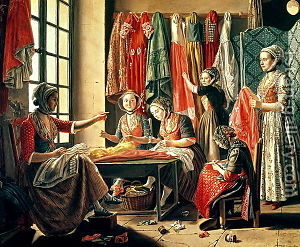
Antoine Raspal
Antoine Raspal, Skræddernes værksted, 1760, Musée Réattu, Arles, Frankrig
Antoine Raspal var en fransk maler fra Arles.